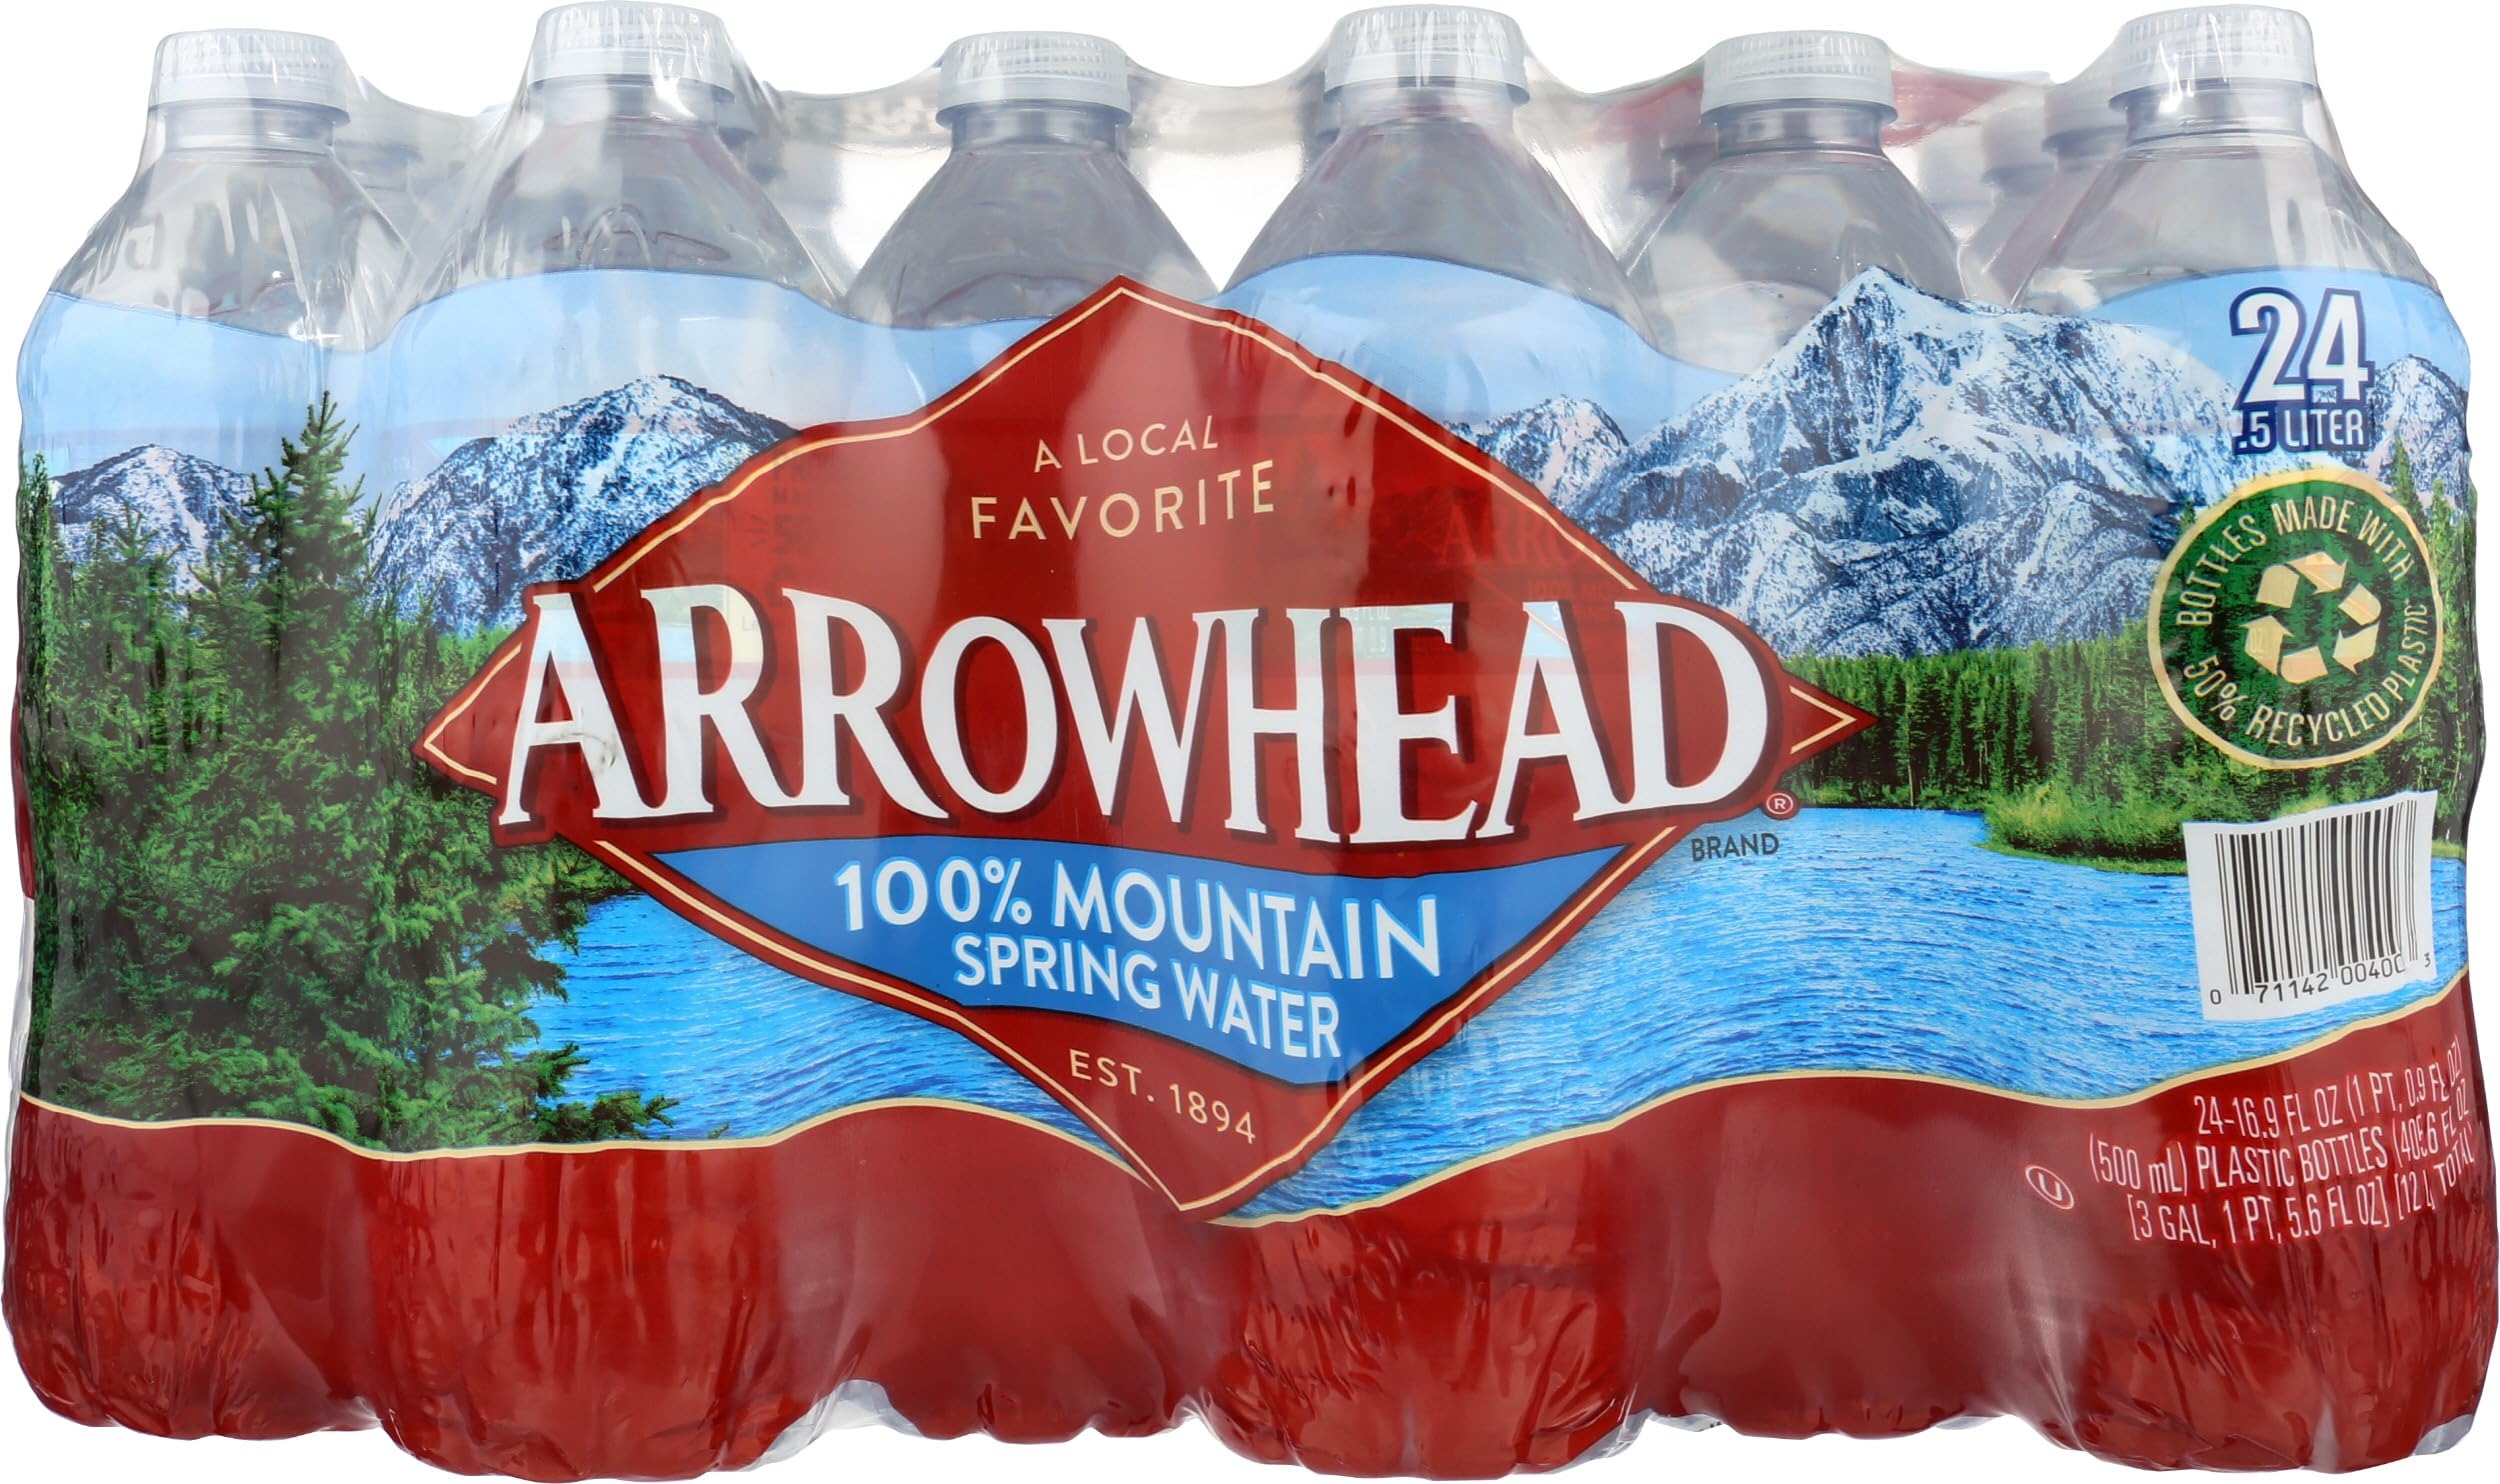
Item Name: Arrowhead Water Spring 500 Milliliter, 16.91 Fl Oz (Pack of 24)
Bullet Point 1: Arrowhead Water Spring Water Tuxedo (1x24Pack )
Bullet Point 2: Good Value and Practical
Bullet Point 3: 1x24Pack
Bullet Point 4: Delicious water every time you take a sip
Bullet Point 5: Gripper for hard-to-open jars
Value: 405.84
Unit: Fl Oz

Price: 7.89